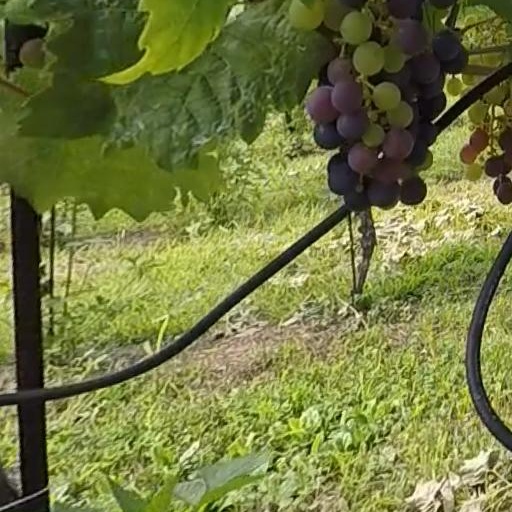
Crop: grape